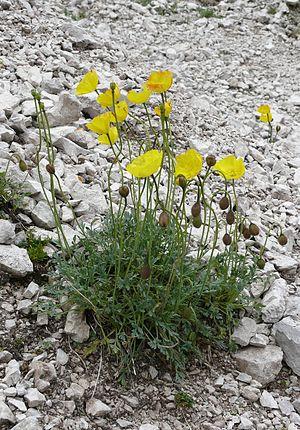
On appelle pavots toutes les papavéracées du genre Papaver, regroupant plusieurs espèces allant du coquelicot au pavot à opium. On appelle également pavots des papavéracées qui ne font pas partie du genre Papaver comme le pavot de Californie ou encore le pavot bleu de l'Himalaya.